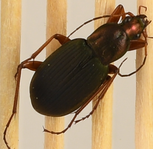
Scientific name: Chlaenius aestivus
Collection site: Smithsonian Environmental Research Center NEON (SERC), plot SERC_006